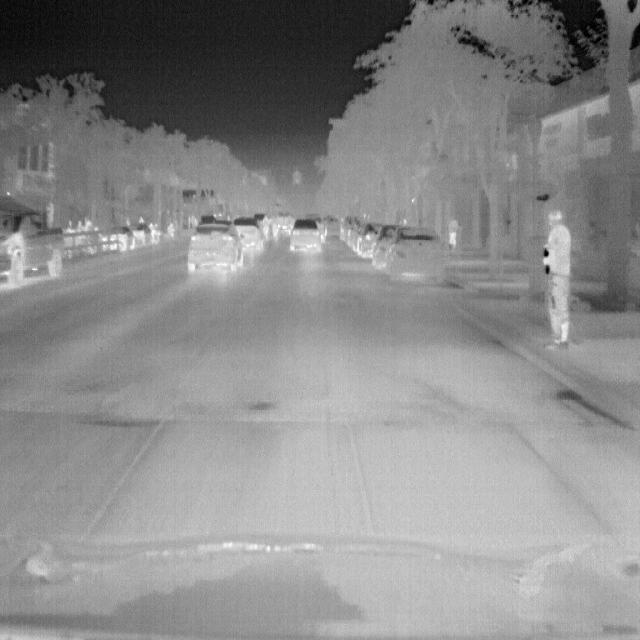
Detected objects:
label: person